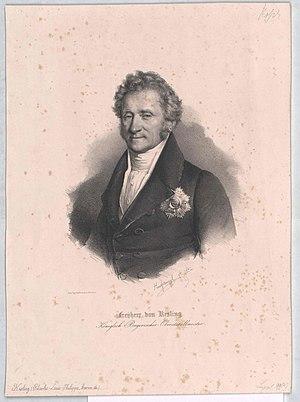
Gravure représentant le grand-chambellan de Bavière
Charles-Louis-Philippe de Kesling de Berg, baron Kesling von Bergen, né le 26 août 1763 à Saarwerden et décédé le 4 janvier 1843 à Munich, fut un grand-écuyer, conseiller impérial au Landtag, conseiller secret et chambellan royal du Royaume de Bavière dans la première moitié du dix-neuvième siècle. Il était aussi chevalier de l'ordre de Saint-Jean de Jérusalem au Grand-bailliage de Brandebourg.
La famille de Kesling de Berg est une famille subsistante de la noblesse allemande...